Guenter B. Risse

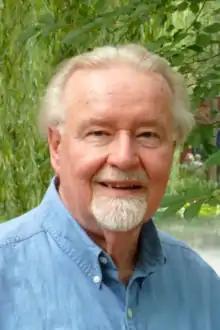
Risse in 2010

Guenter B. Risse (born 28 April 1932) is an American medical historian. He has written numerous books, including his most recent "Driven by Fear: Epidemics and Isolation in San Francisco's House of Pestilence." The American Association for the History of Medicine awarded him the 1988 William H. Welch Medal for his book "Hospital Life in Enlightenment Scotland" and its Lifetime Achievement Award in 2005. He is Professor Emeritus, Department of Anthropology, History and Social Medicine, at the University of California, San Francisco, and currently Affiliate Professor of Bioethics and Humanities at the University of Washington in Seattle.